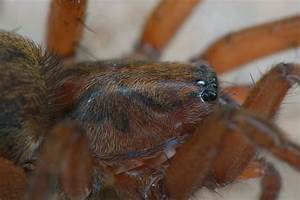
Label: spider